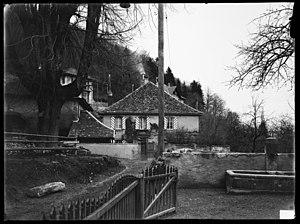
Romainmôtier-Envy est une commune suisse du canton de Vaud, située dans le district du Jura-Nord vaudois.